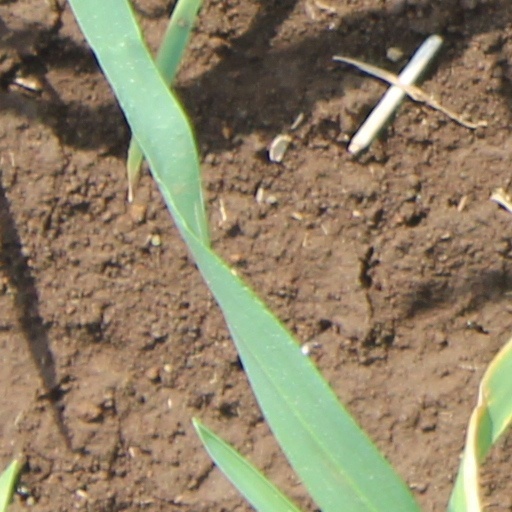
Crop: wheat